Immigration of Latina women to the United States

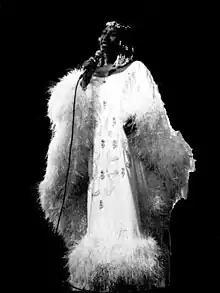

The 1970s marked the first decade in which a gender shift occurred in Mexican migration. During this time, more single women and more families began to migrate along with the working males who had already been migrating for several decades. This difference in gender migration is largely attributed to the difference in Latino and Latina work opportunities in the United States. Prior to the 1970s, the majority of the Latino migratory work was agriculturally based. However, with the end of the Bracero program, the United States policy on migration within the hemisphere shifted from encouraging primarily working males to migrate. Beginning with the Watershed amendment of 1965, the United States shifted their policy to encourage the migration of whole families by issuing less visas to unskilled single men and more visas to families. This marked the beginning of a large increase in Latina migration. While men typically migrate at a young age concentration of 18–25, females migrate at generally consistent rates at all age groups. This signals a difference in motives for female migration. While Latinos almost always migrate to the United States in search of work, Latina migration follows a pattern heavily tied to family life.